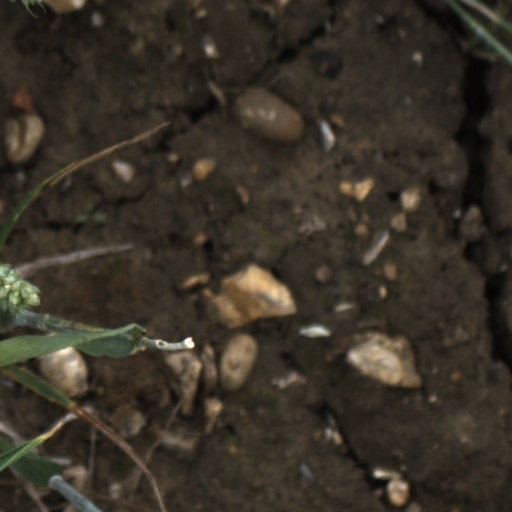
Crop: wheat